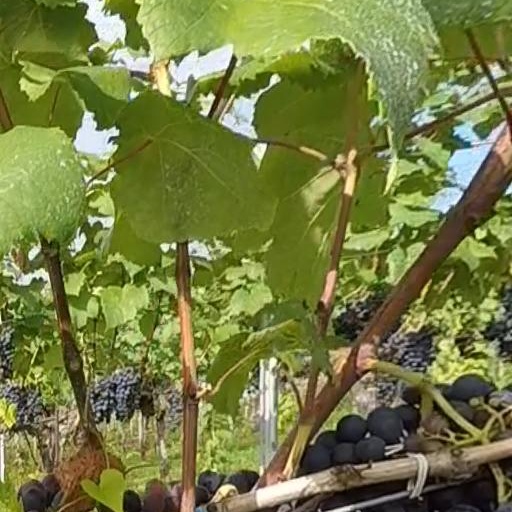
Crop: grape